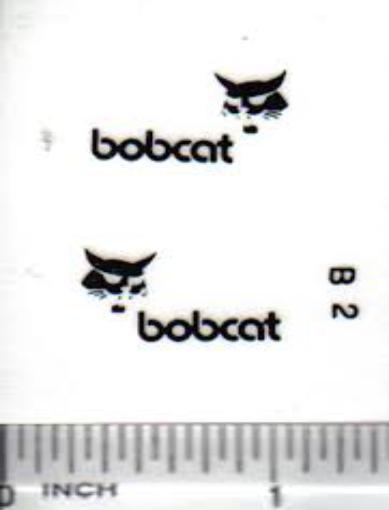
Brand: bobcat
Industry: Transportation